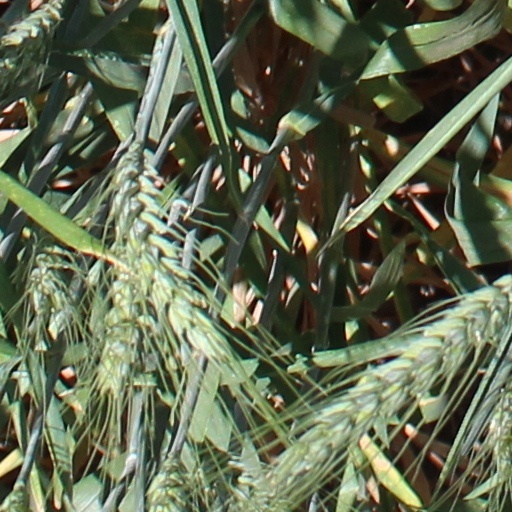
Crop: wheat